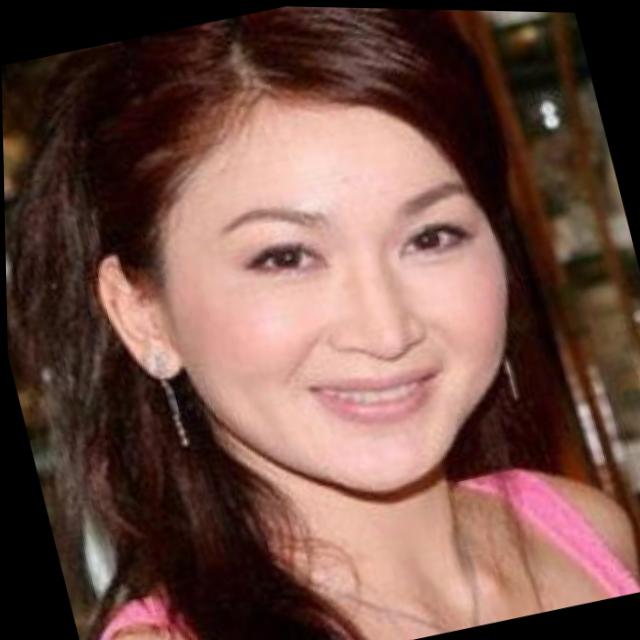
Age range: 45-64